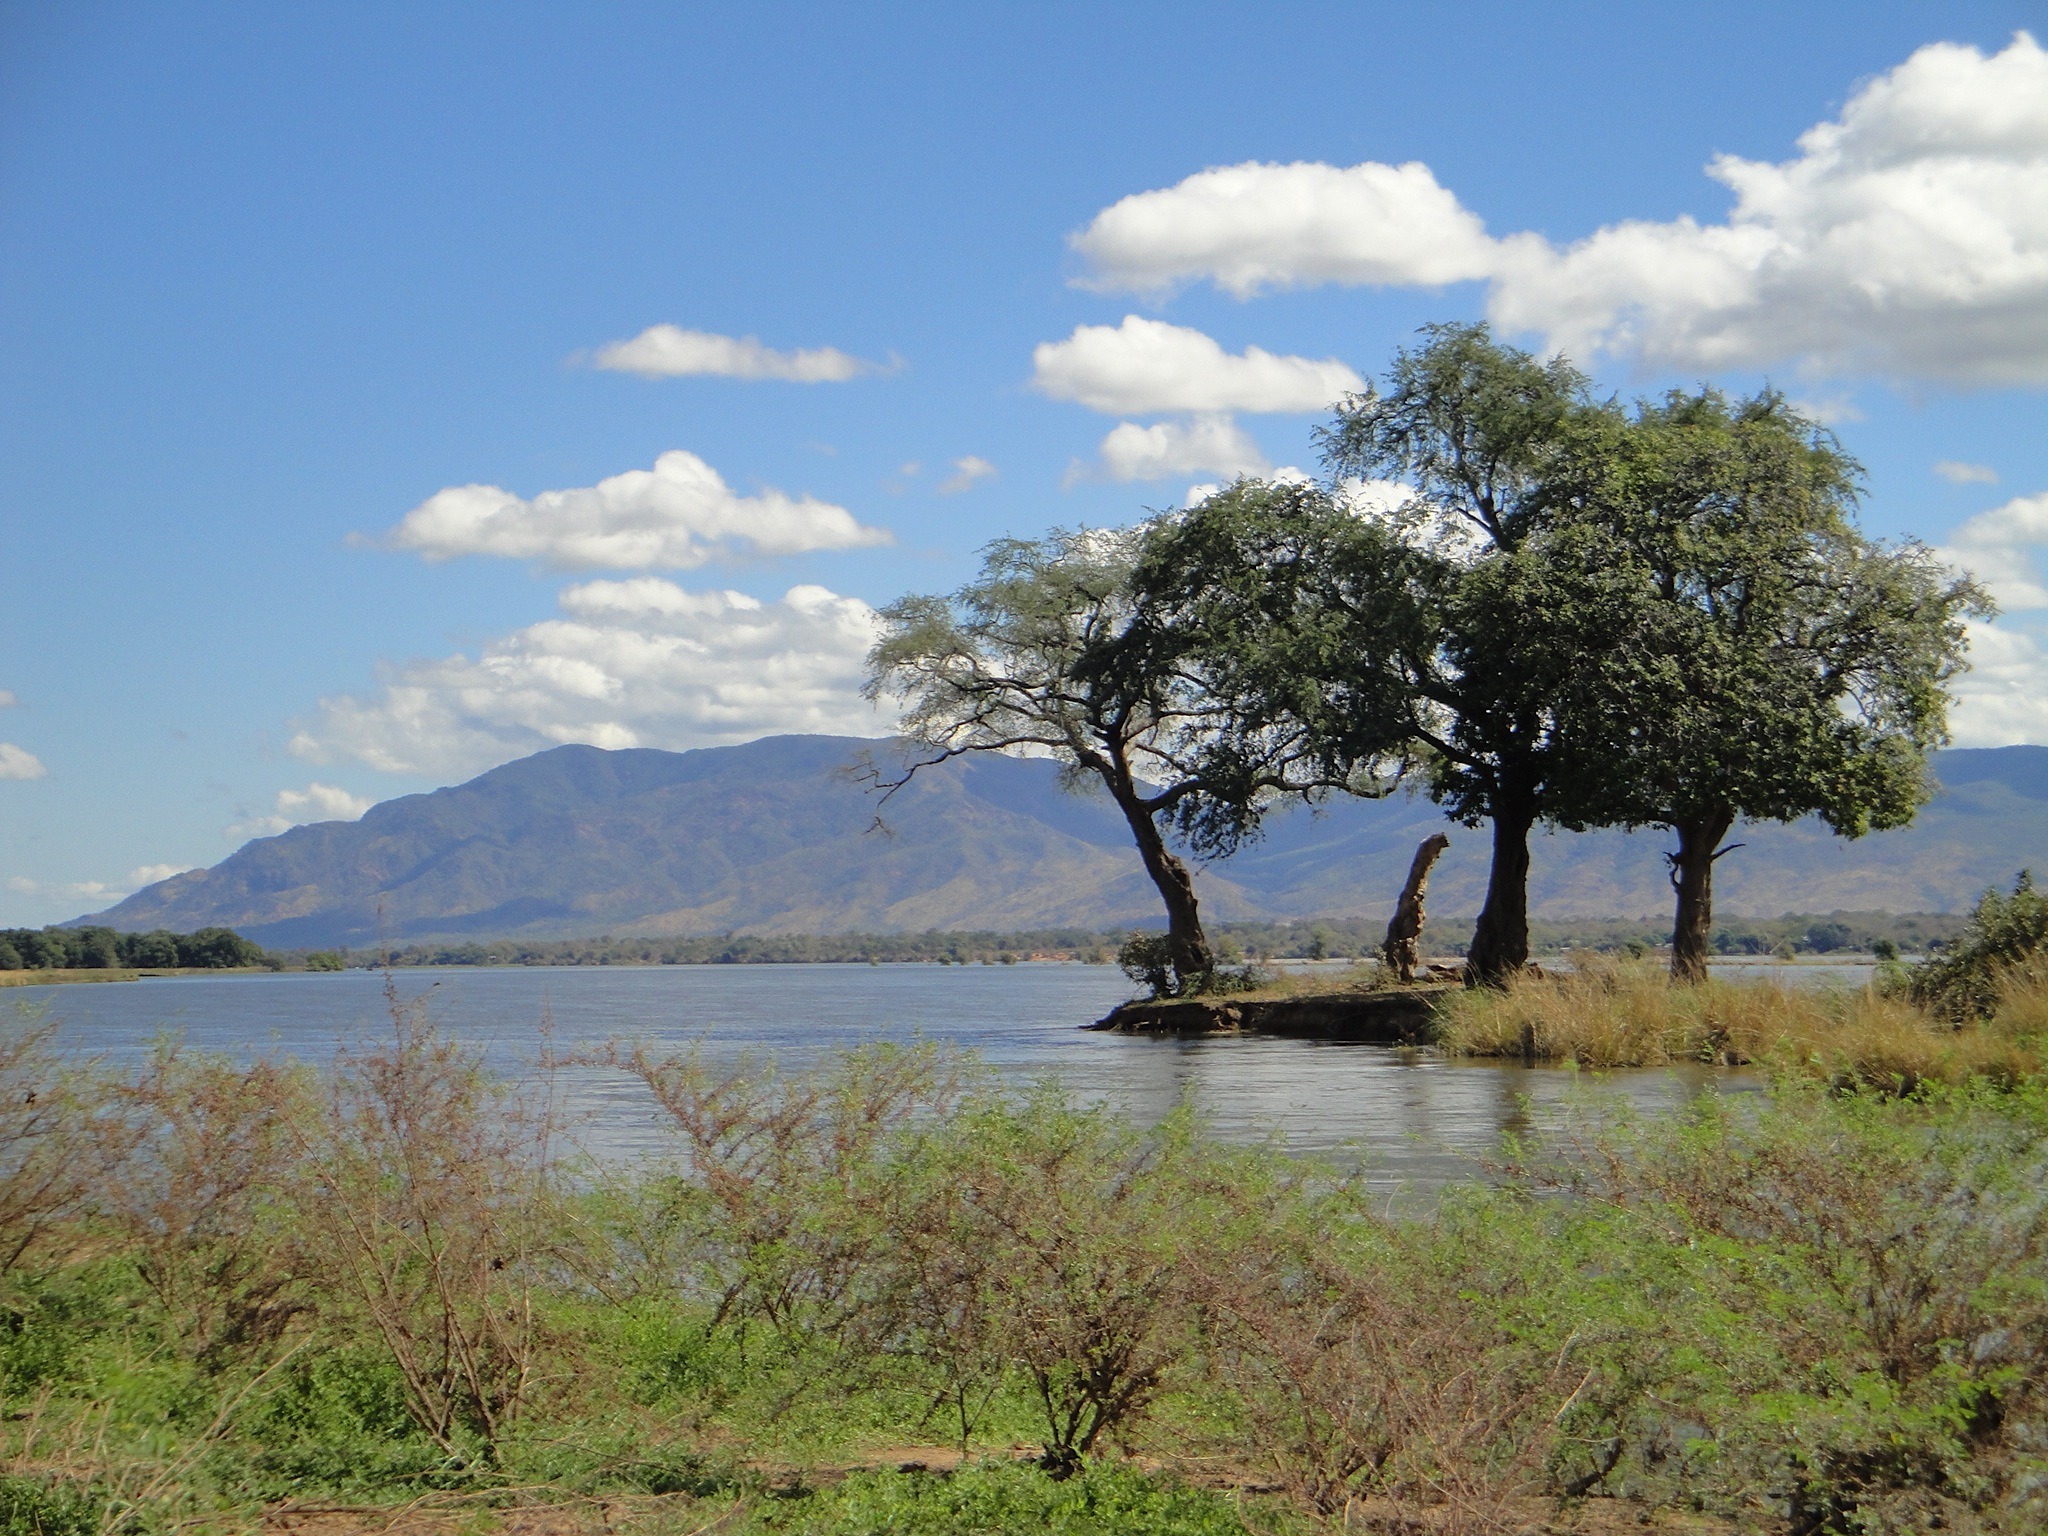
landscape, sea, tree, water, nature, marsh, wilderness, sky, countryside, shore, lake, country, scenic, reservoir, savanna, plants, trees, outside, clouds, mountains, wetland, reflections, habitat, loch, ecosystem, zambia, natural environment, woody plant